Alexander Spiridonov

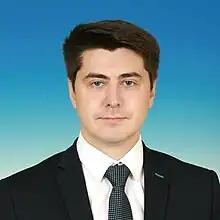

Alexander Yurievich Spiridonov (3 January 1989, Severodvinsk) is a Russian political figure, a deputy of the 8th State Duma.